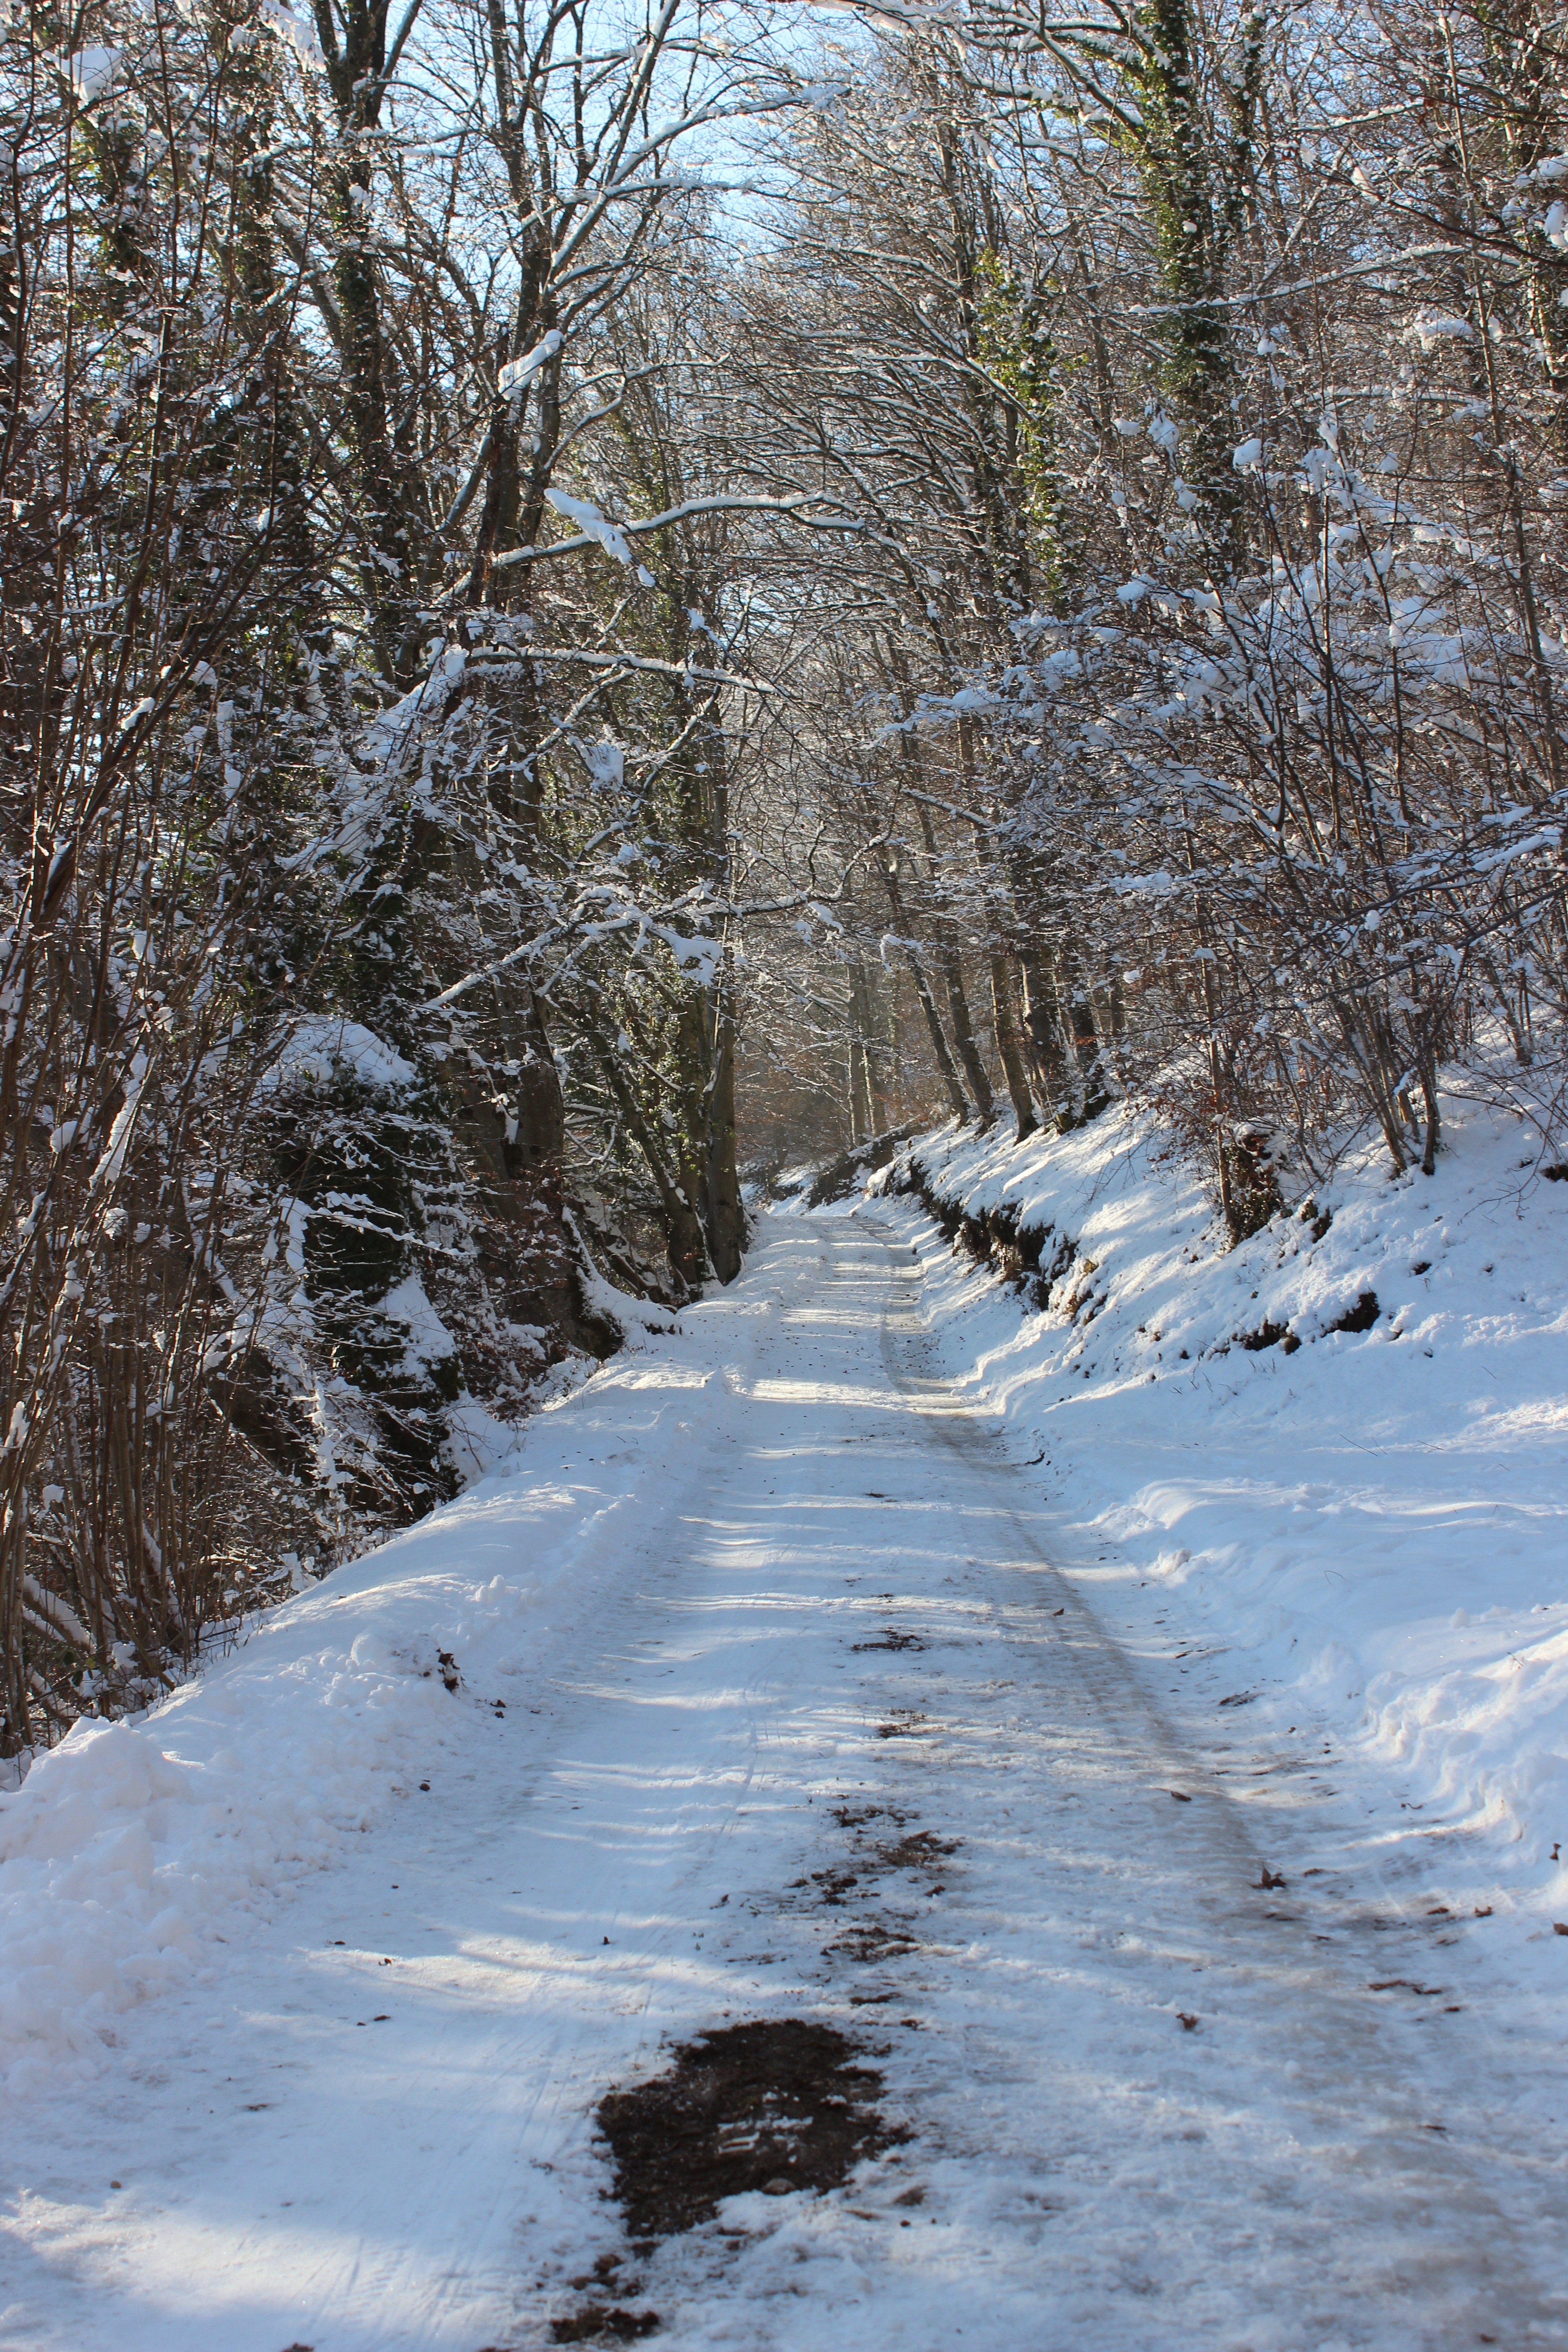
tree, nature, forest, snow, winter, trail, frost, ice, weather, lane, season, footwear, woodland, wintry, winter forest, freezing, woody plant